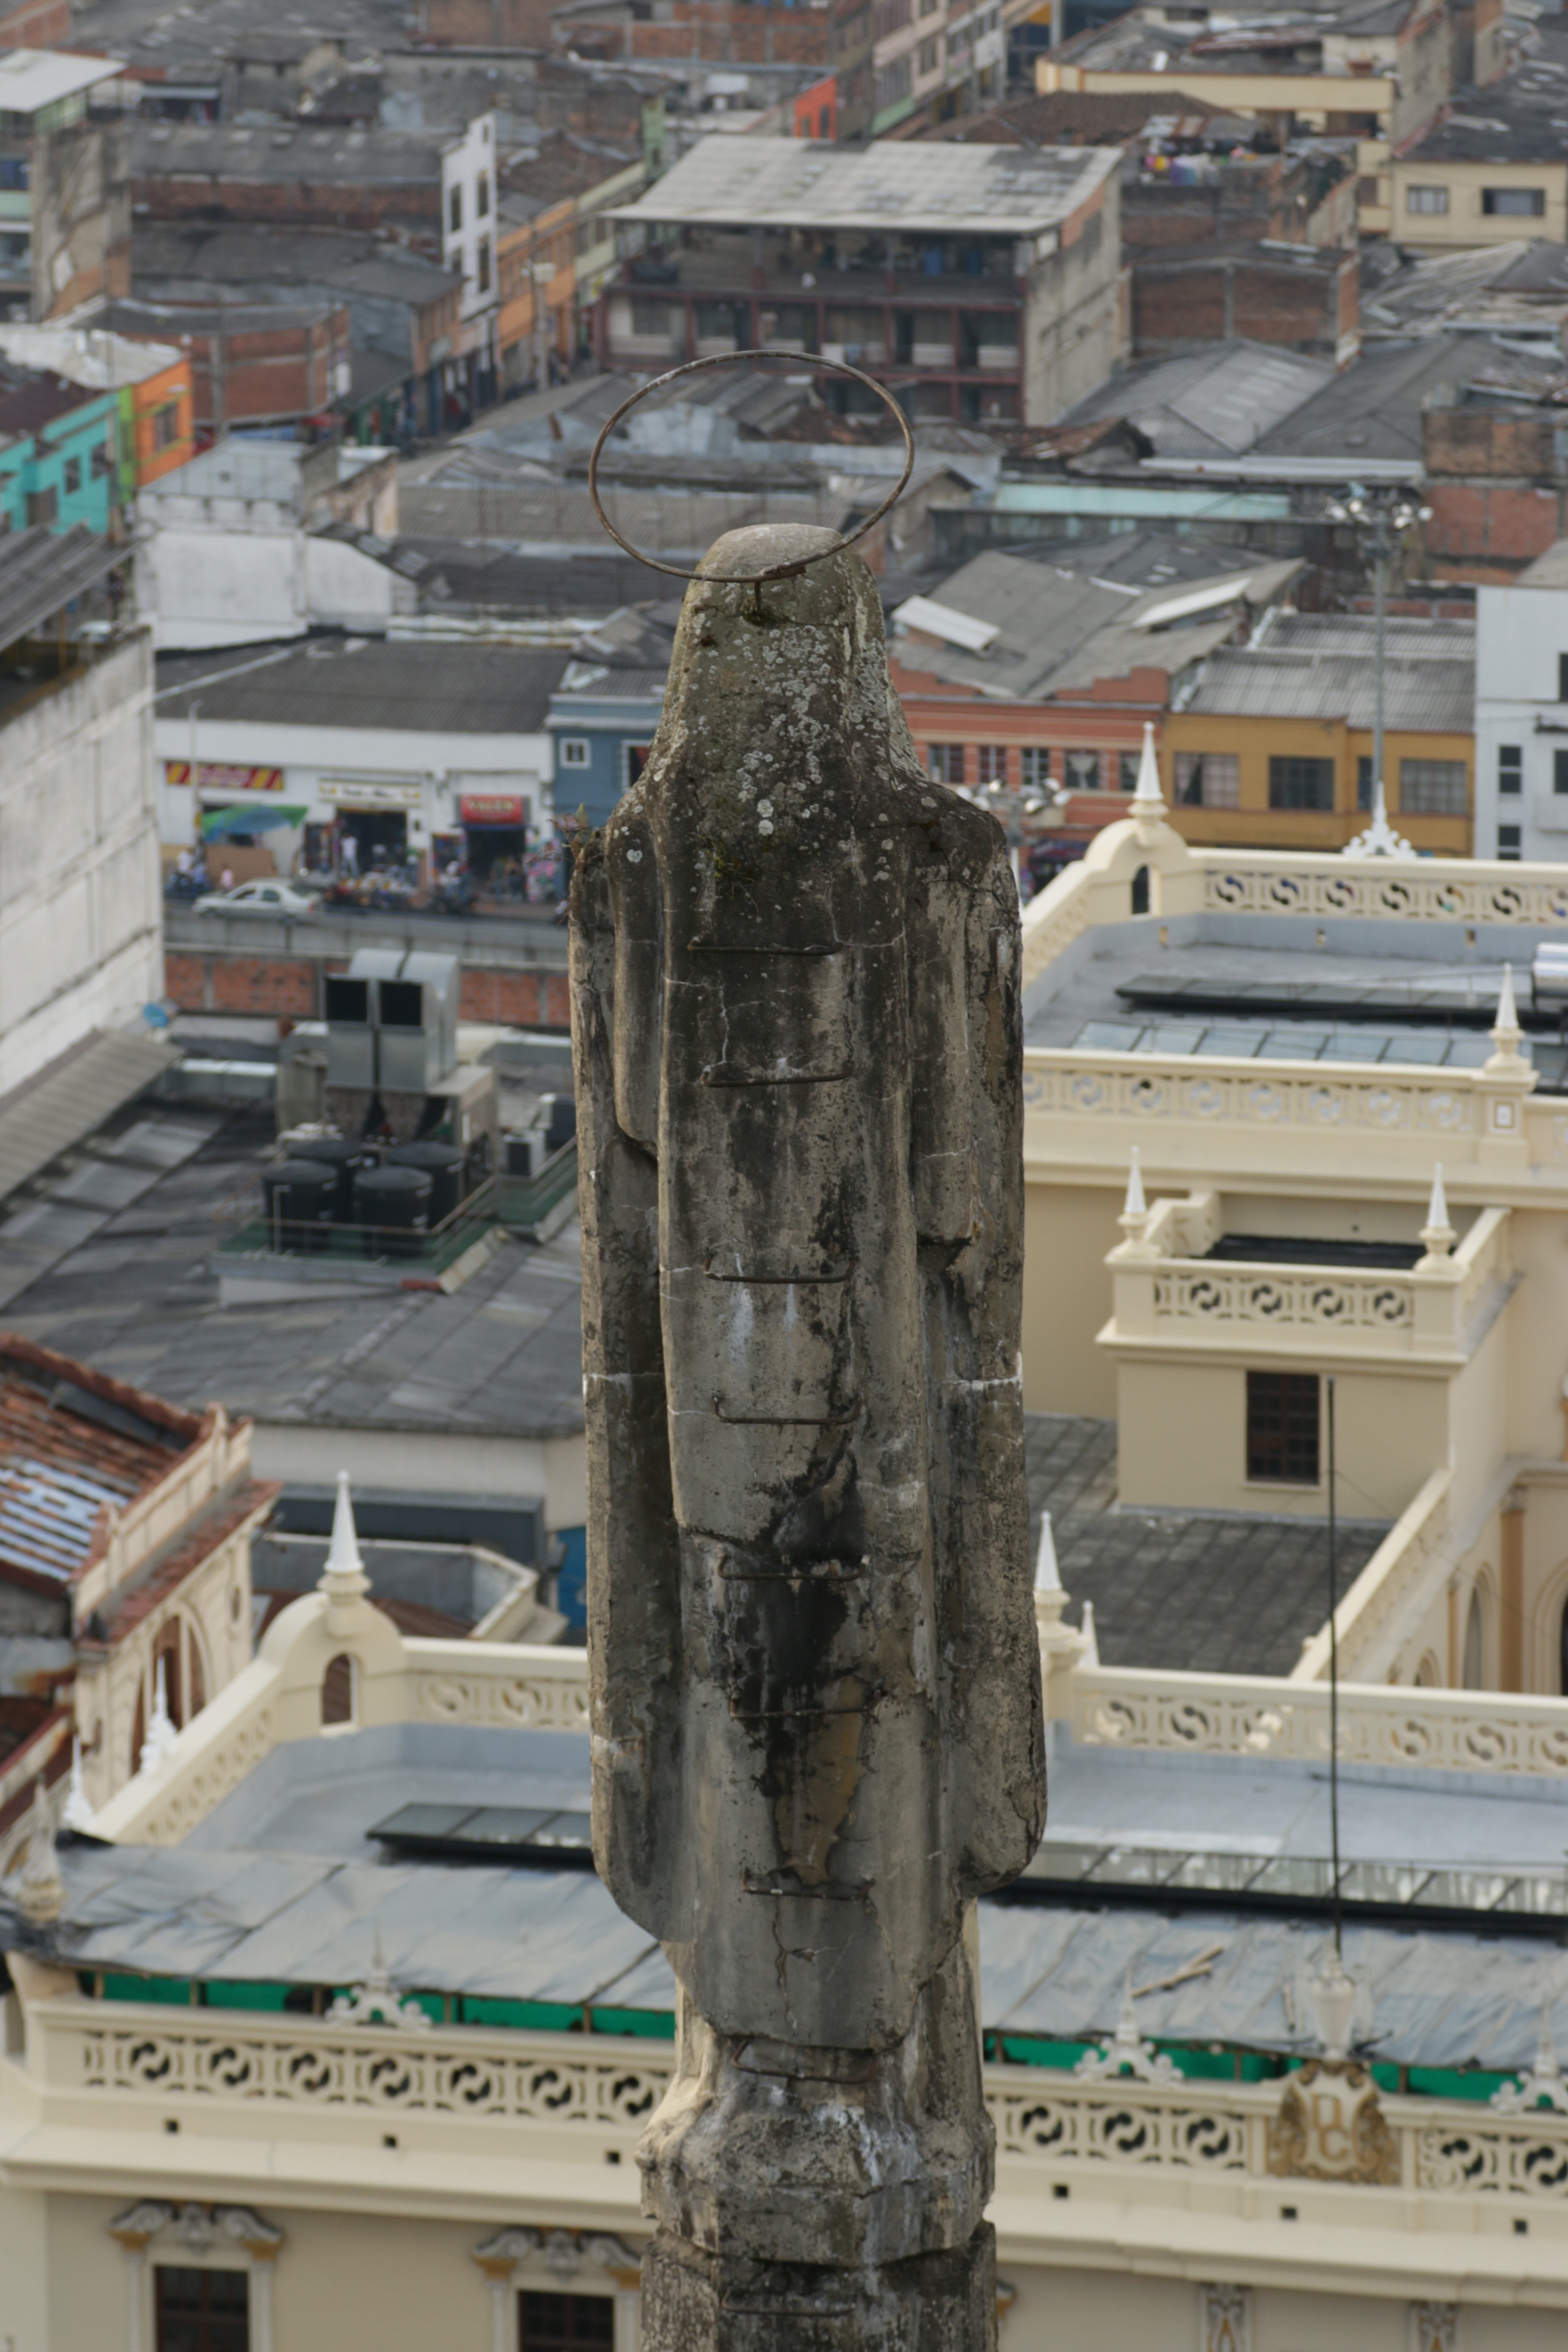
architecture, structure, monument, column, landmark, sculpture, art, escultura, catedral, ancient history, font font cathedral font font, font font architecture font font, font font sculpture font font, font font religion font font, font font building font font, font font city font font